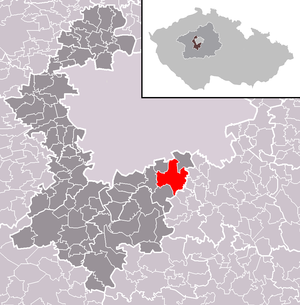
Jesenice est une ville du district de Prague-Ouest, dans la région de Bohême-Centrale, en République tchèque. Sa population s'élevait à 9 682 habitants en 2020.